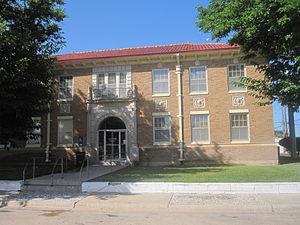
La ville américaine de Littlefield est le siège du comté de Lamb, dans l’État du Texas. Elle comptait 6 372 habitants lors du recensement de 2010.